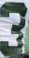
Number: 3